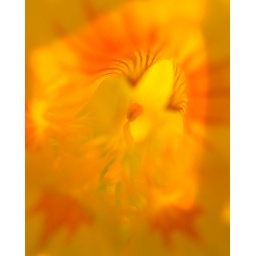
A macro of one of the Nasturtiums planted as a ground cover around our fruit trees.